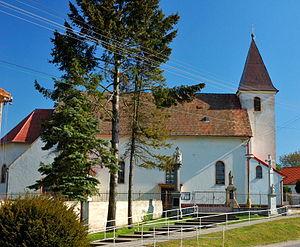
Koválov est un village de Slovaquie situé dans la région de Trnava.